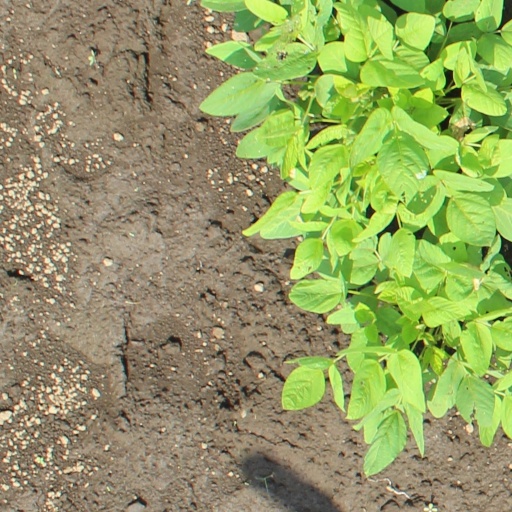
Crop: soybean